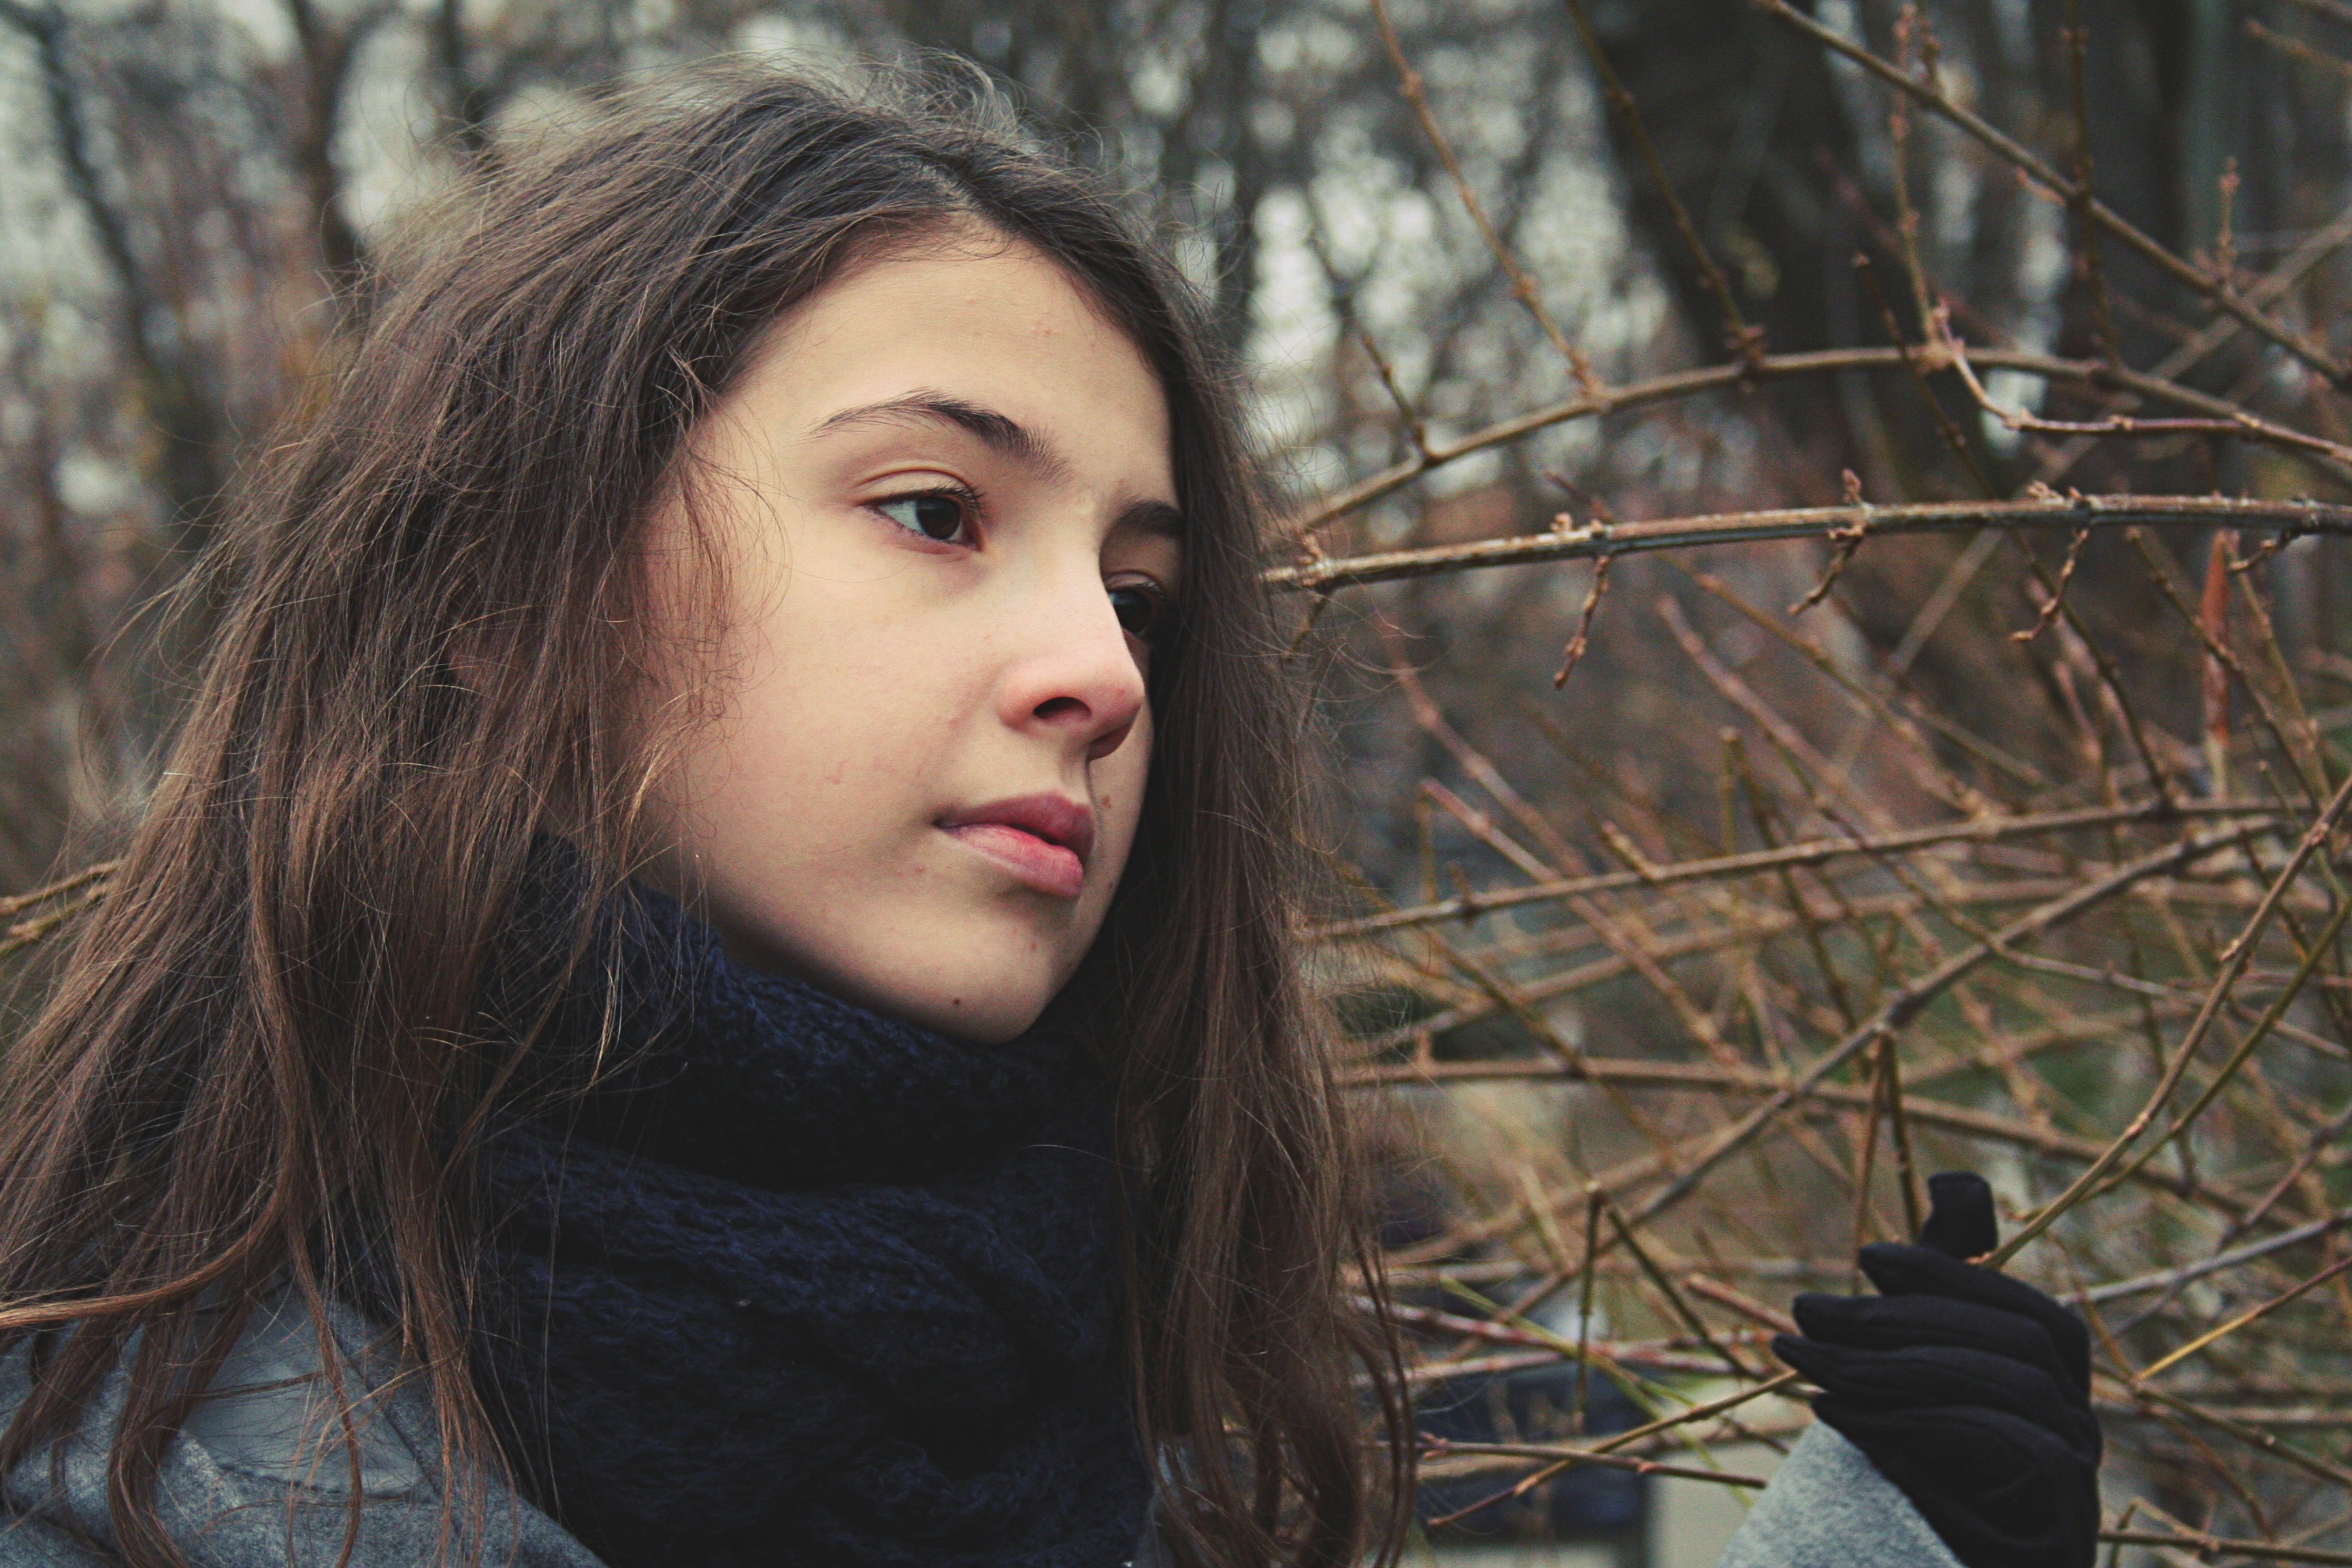
person, winter, girl, woman, hair, photography, sunlight, portrait, model, spring, autumn, fashion, lady, season, long hair, eye, beauty, autunm, confusion, photo shoot, brown hair, sprigs, portrait photography, in relation to